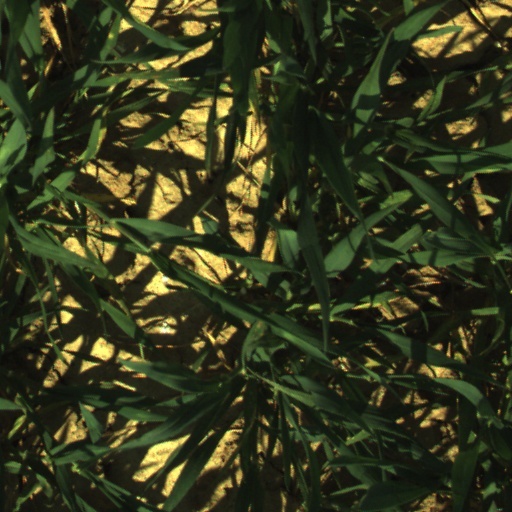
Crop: wheat